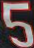
Number: 5